Neil Giuliano

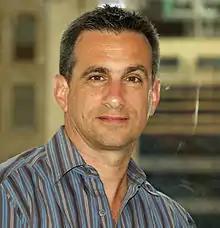

Neil Gerard Giuliano (born October 26, 1956) is an American politician who served as mayor of Tempe, Arizona for four terms, from 1994 to 2004 (Three two-year terms and one four-year term). After serving in elected office he served as president of the Gay & Lesbian Alliance Against Defamation (GLAAD) from 2005 to 2009, and served as President/CEO of the San Francisco AIDS Foundation from December 2010 to December 2015. Giuliano was the first directly-elected openly gay mayor in the United States, and Tempe was the largest city in America with an openly gay mayor for nearly six years, 1996- 2001.